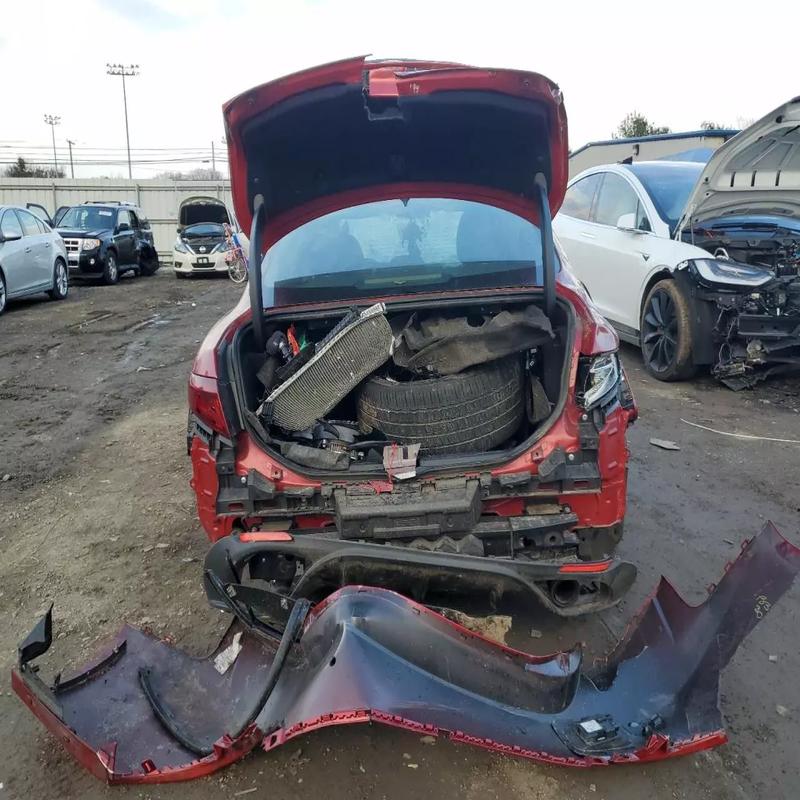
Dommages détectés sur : aile arrière droite, feu arrière droit, feu arrière gauche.
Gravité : majeur